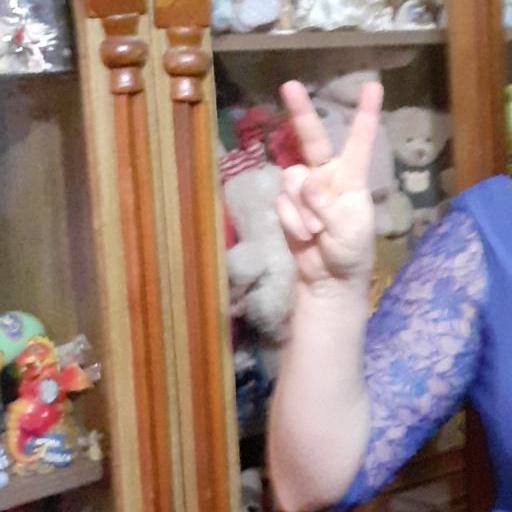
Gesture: peace